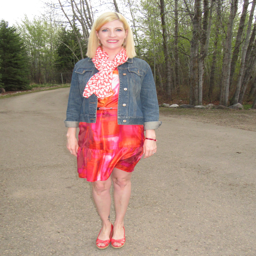
i fell in like with you , dress , and it 's time to decide whether we end this thing or take it to the next level !